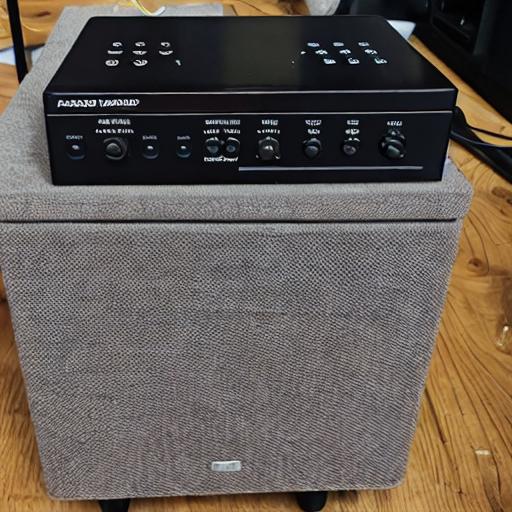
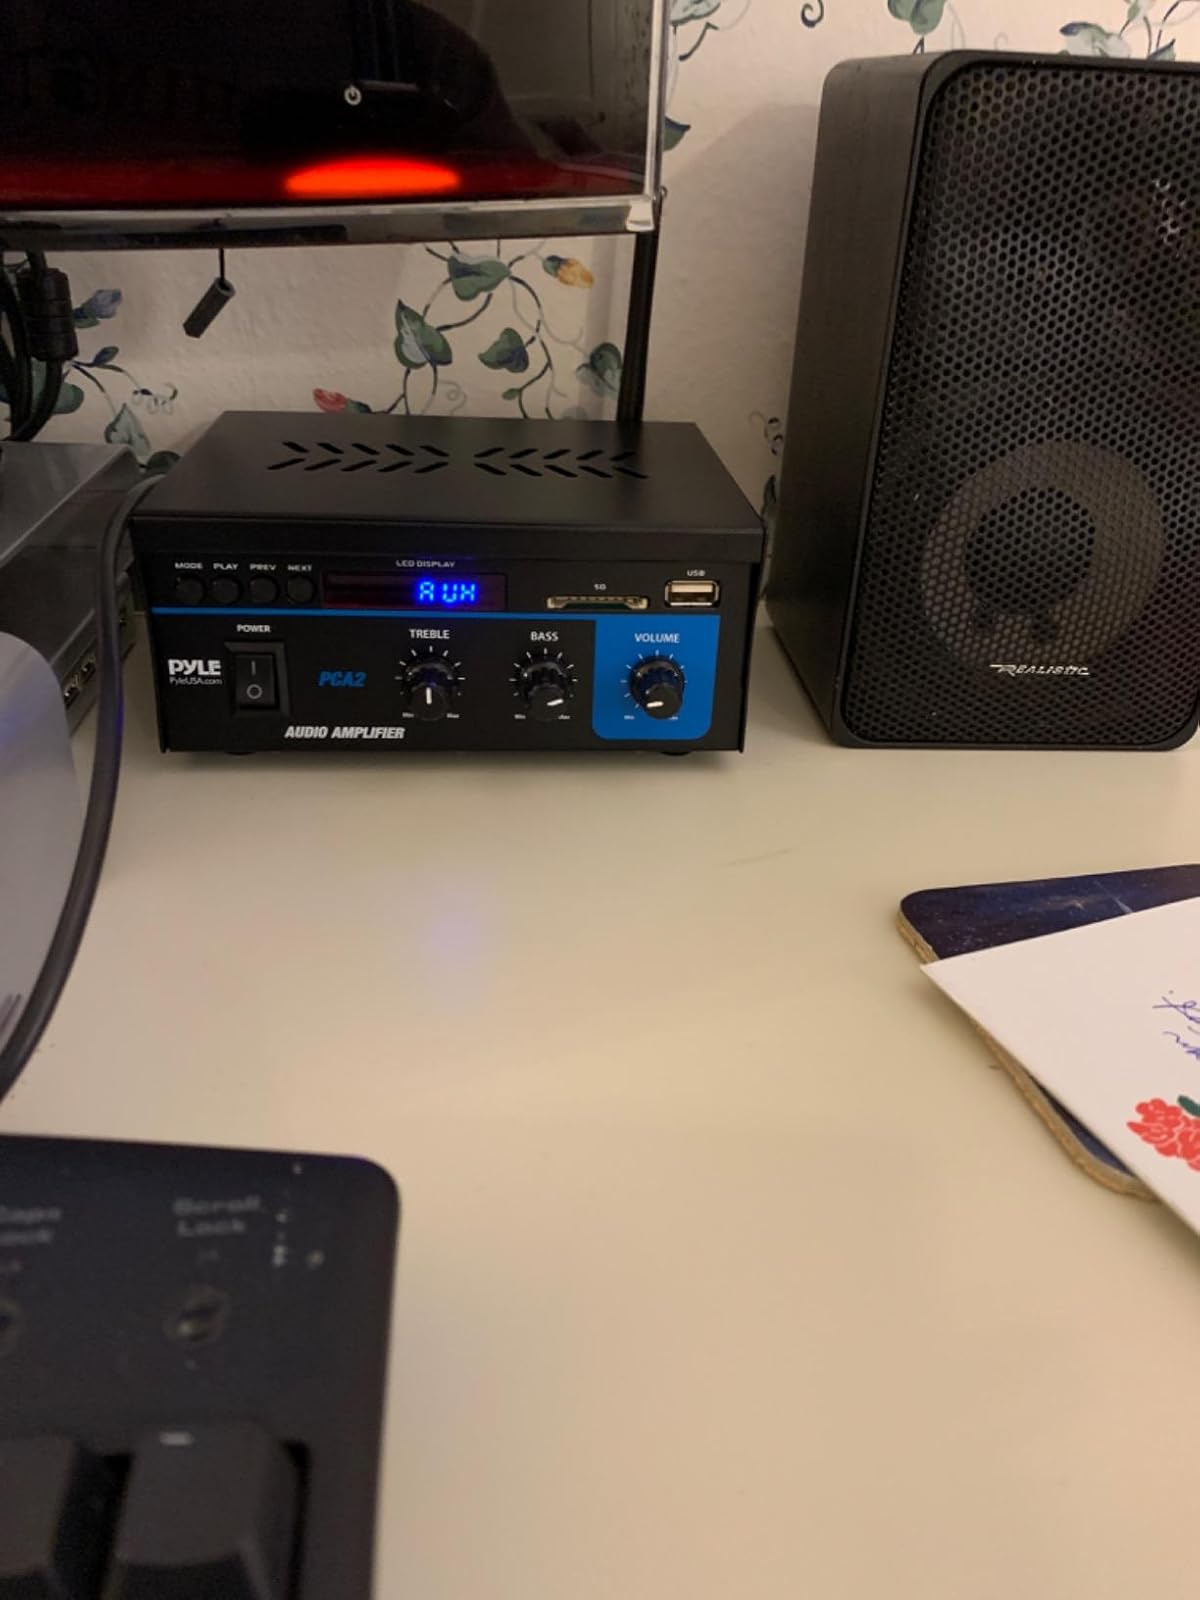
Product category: speaker
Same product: no